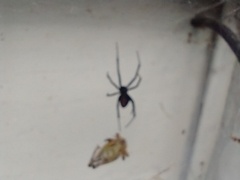
Species: Lactrodectus_hesperus